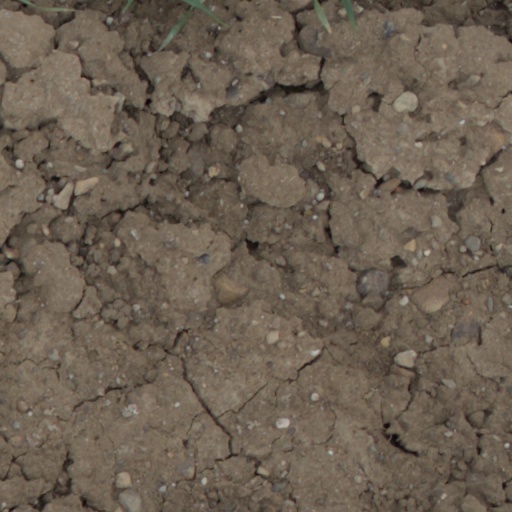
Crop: wheat